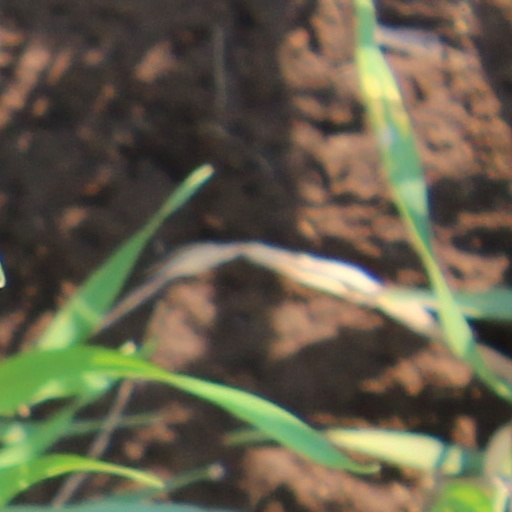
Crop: wheat